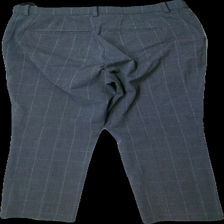
View: back
Type: Trousers
Category: Ladies
Brand: Not in the list
Brand text on label: Uniqlo
Colors: Grey
Material: 67% polyester, 29% viscose, 4% elastane
Cut: Regular
Season: All
Price range: 50-100
Recommended usage: Reuse